Jacques Lemaigre-Dubreuil

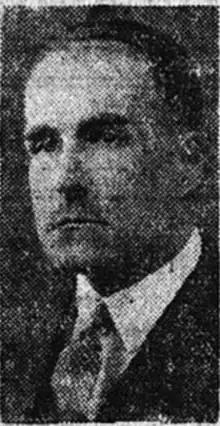
Jacques Lemaigre-Dubreuil in "Le Petit Journal" of March 3, 1935.

Jacques Lemaigre Dubreuil (October 30, 1894 – June 11, 1955) was a French businessman and activist, born in Solignac murdered in Casablanca on June 11, 1955 presumably by members of "La Main Rouge" (Red Hand) for being allegedly sympathetic to the Moroccan nationalist cause.